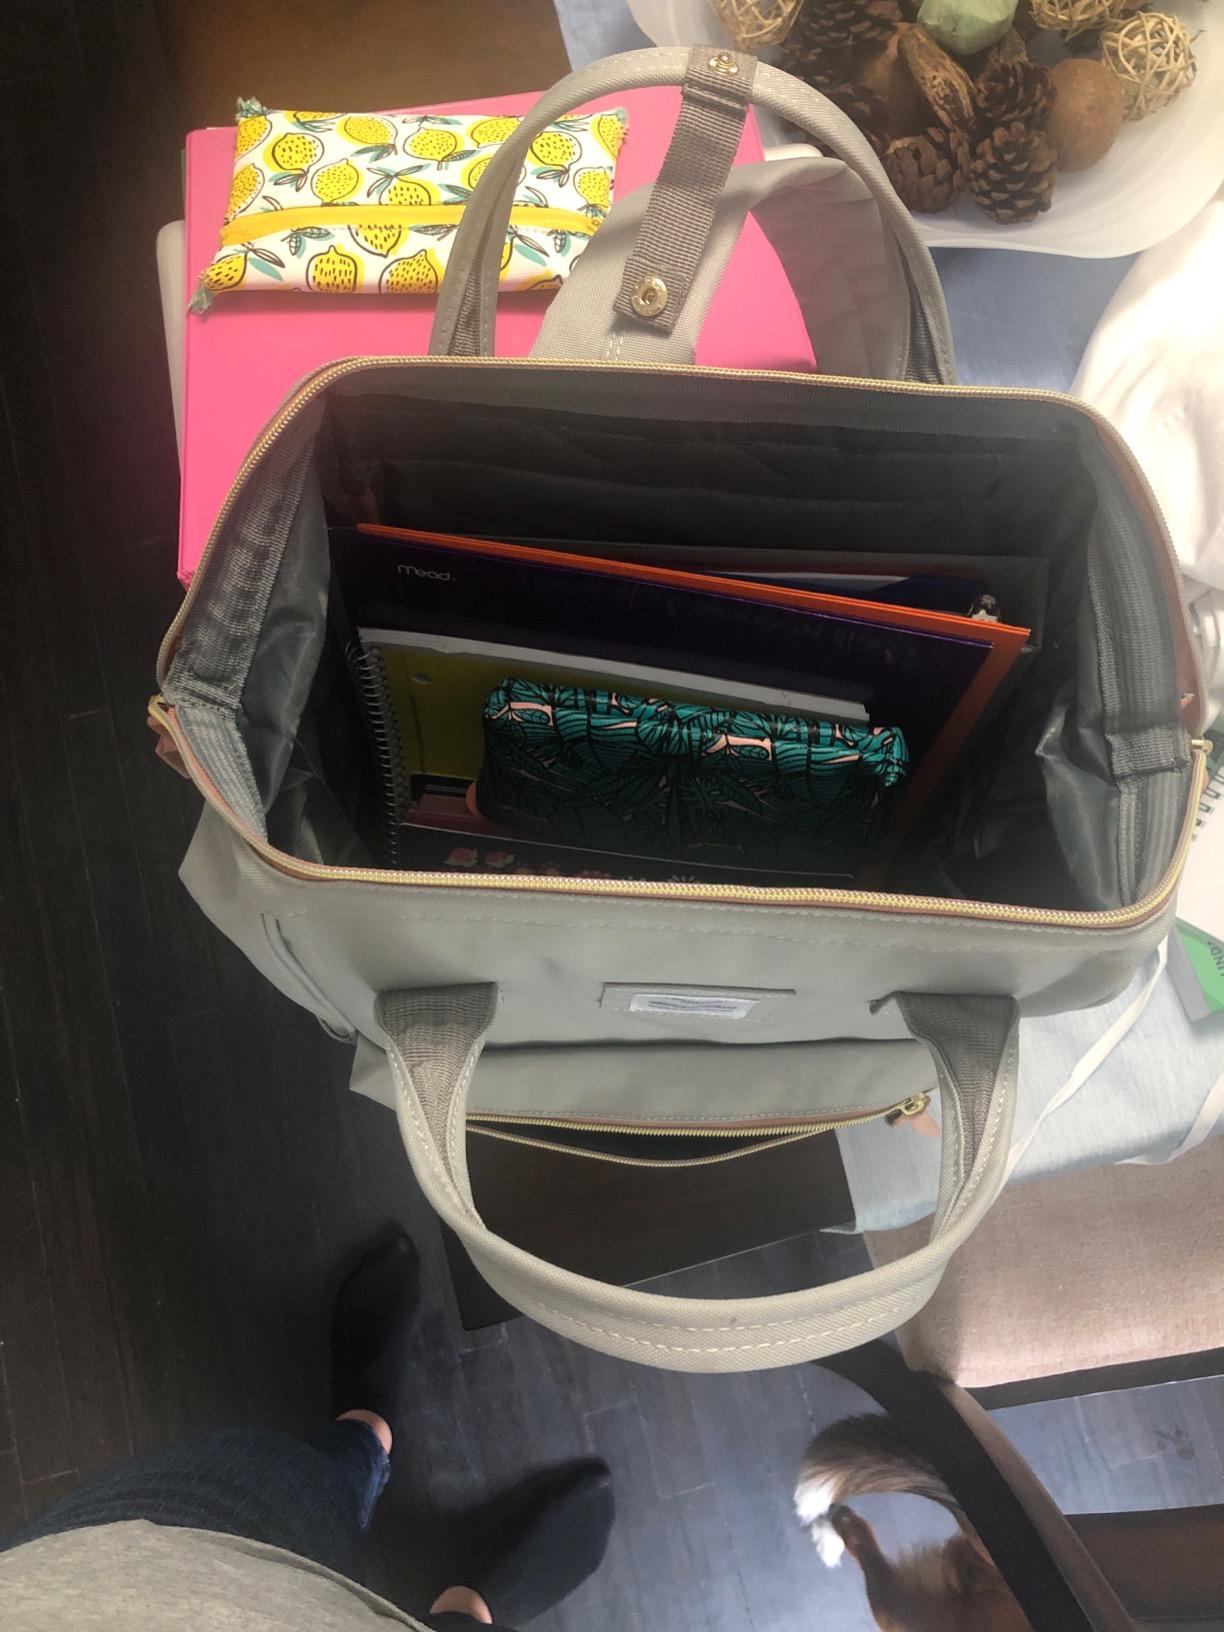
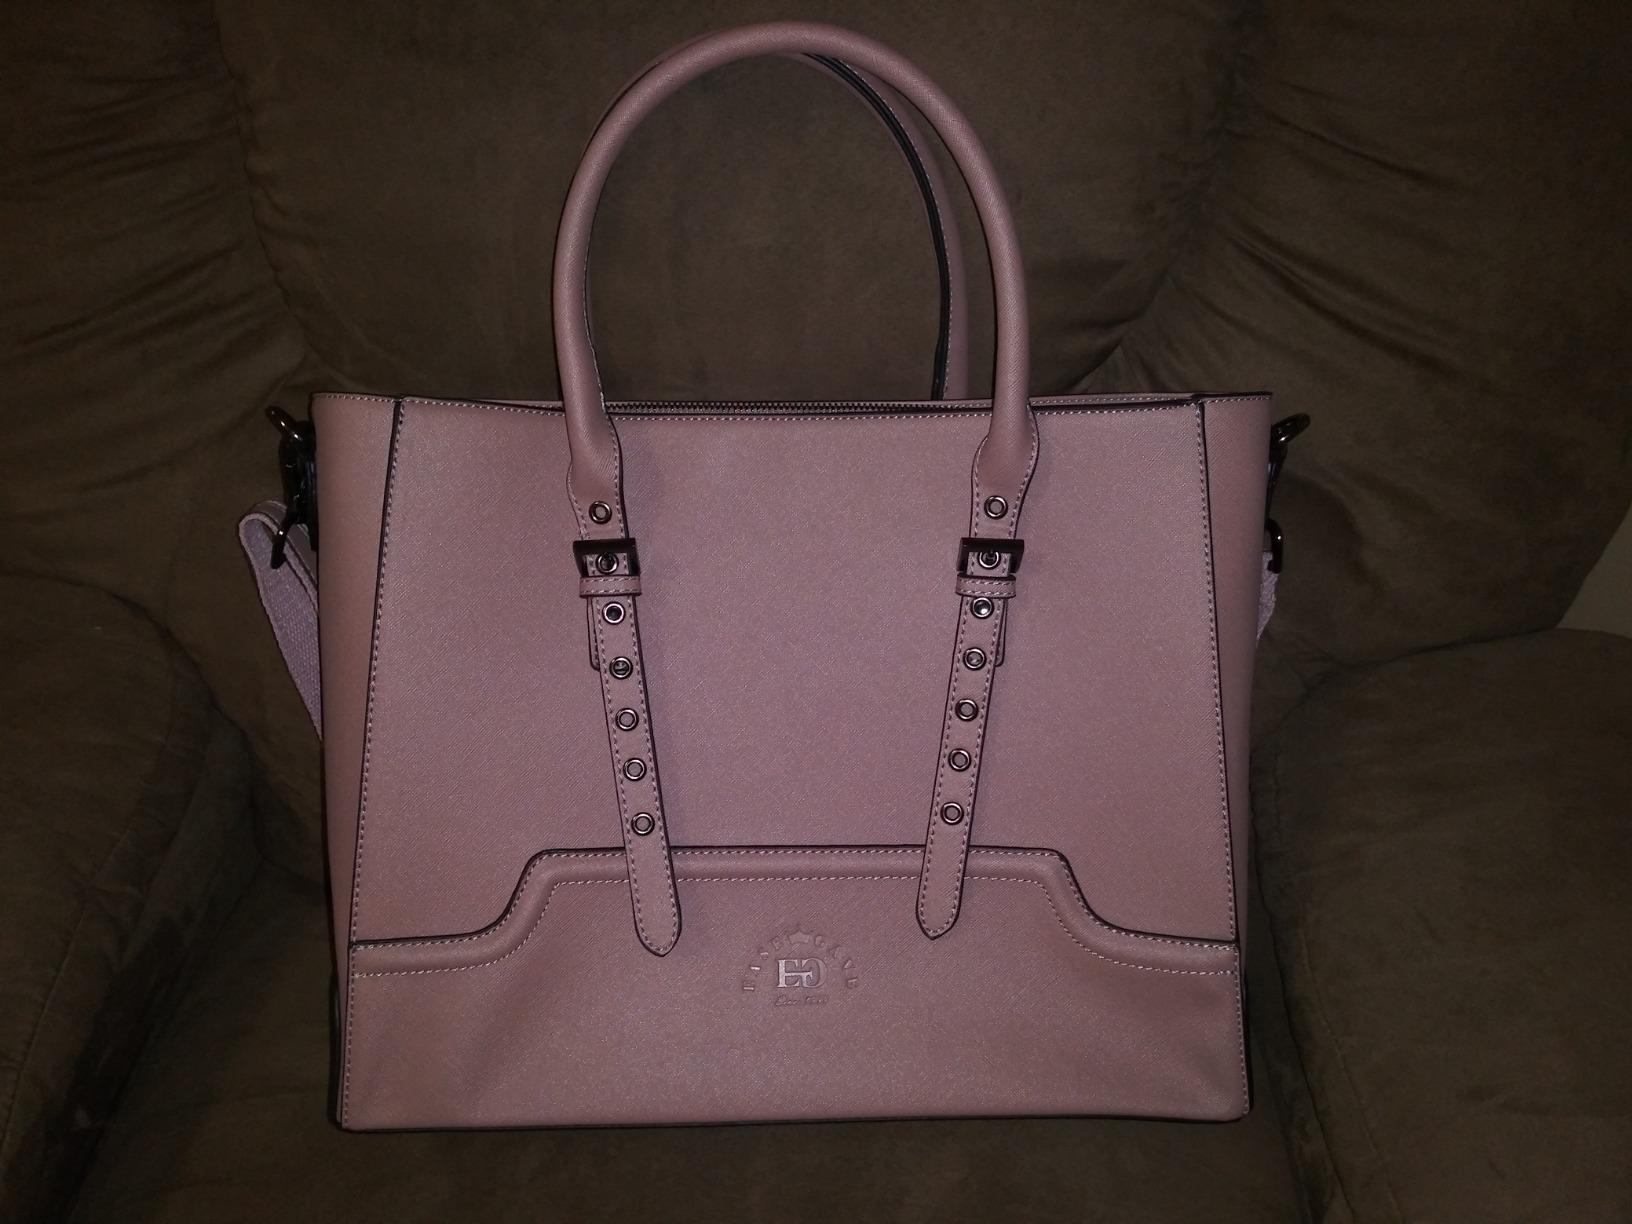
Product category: bag
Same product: no